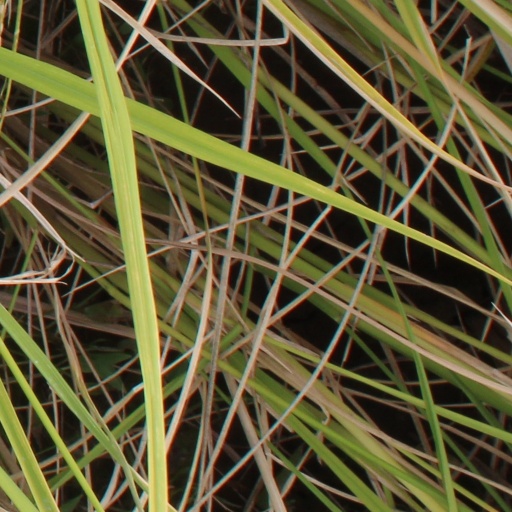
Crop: rice